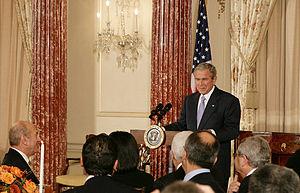
La conférence d'Annapolis est une conférence diplomatique pour la paix au Moyen-Orient qui s'est tenue aux États-Unis le 27 novembre 2007, à l'Académie navale d'Annapolis, dans le Maryland.